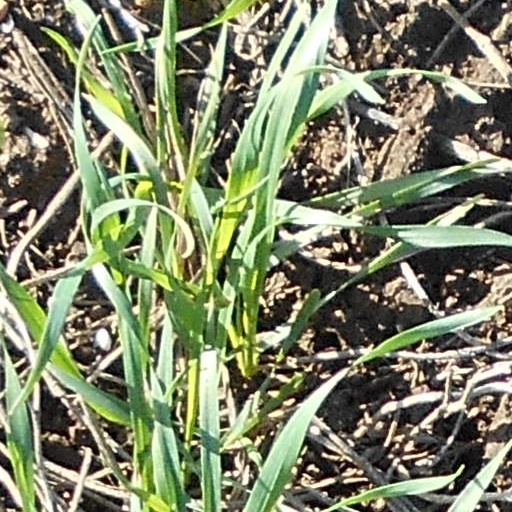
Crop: wheat